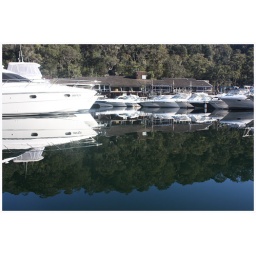
Reflection of boats and trees in the still clear water